Jiangsu Performing Arts Group

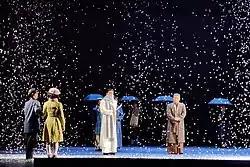
A Peking opera production in Nanjing, 2019.

The Jingju Theater Troupe was founded by the merger of the Southern Jiangsu Peking Opera Troupe and the Northern Jiangsu Experimental Peking Opera Group. In 1953, it was renamed the Jiangsu Peking Opera Troupe. Seven years later, the Nanjing and Yangzhou Peking opera troupes combined with it to form the Jiangsu Province Peking Opera Institute. It has operated for more than fifty years and was named "National Key Peking Opera Troupe" by China's Ministry of Culture in 2005.